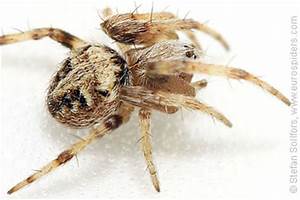
Label: ragno